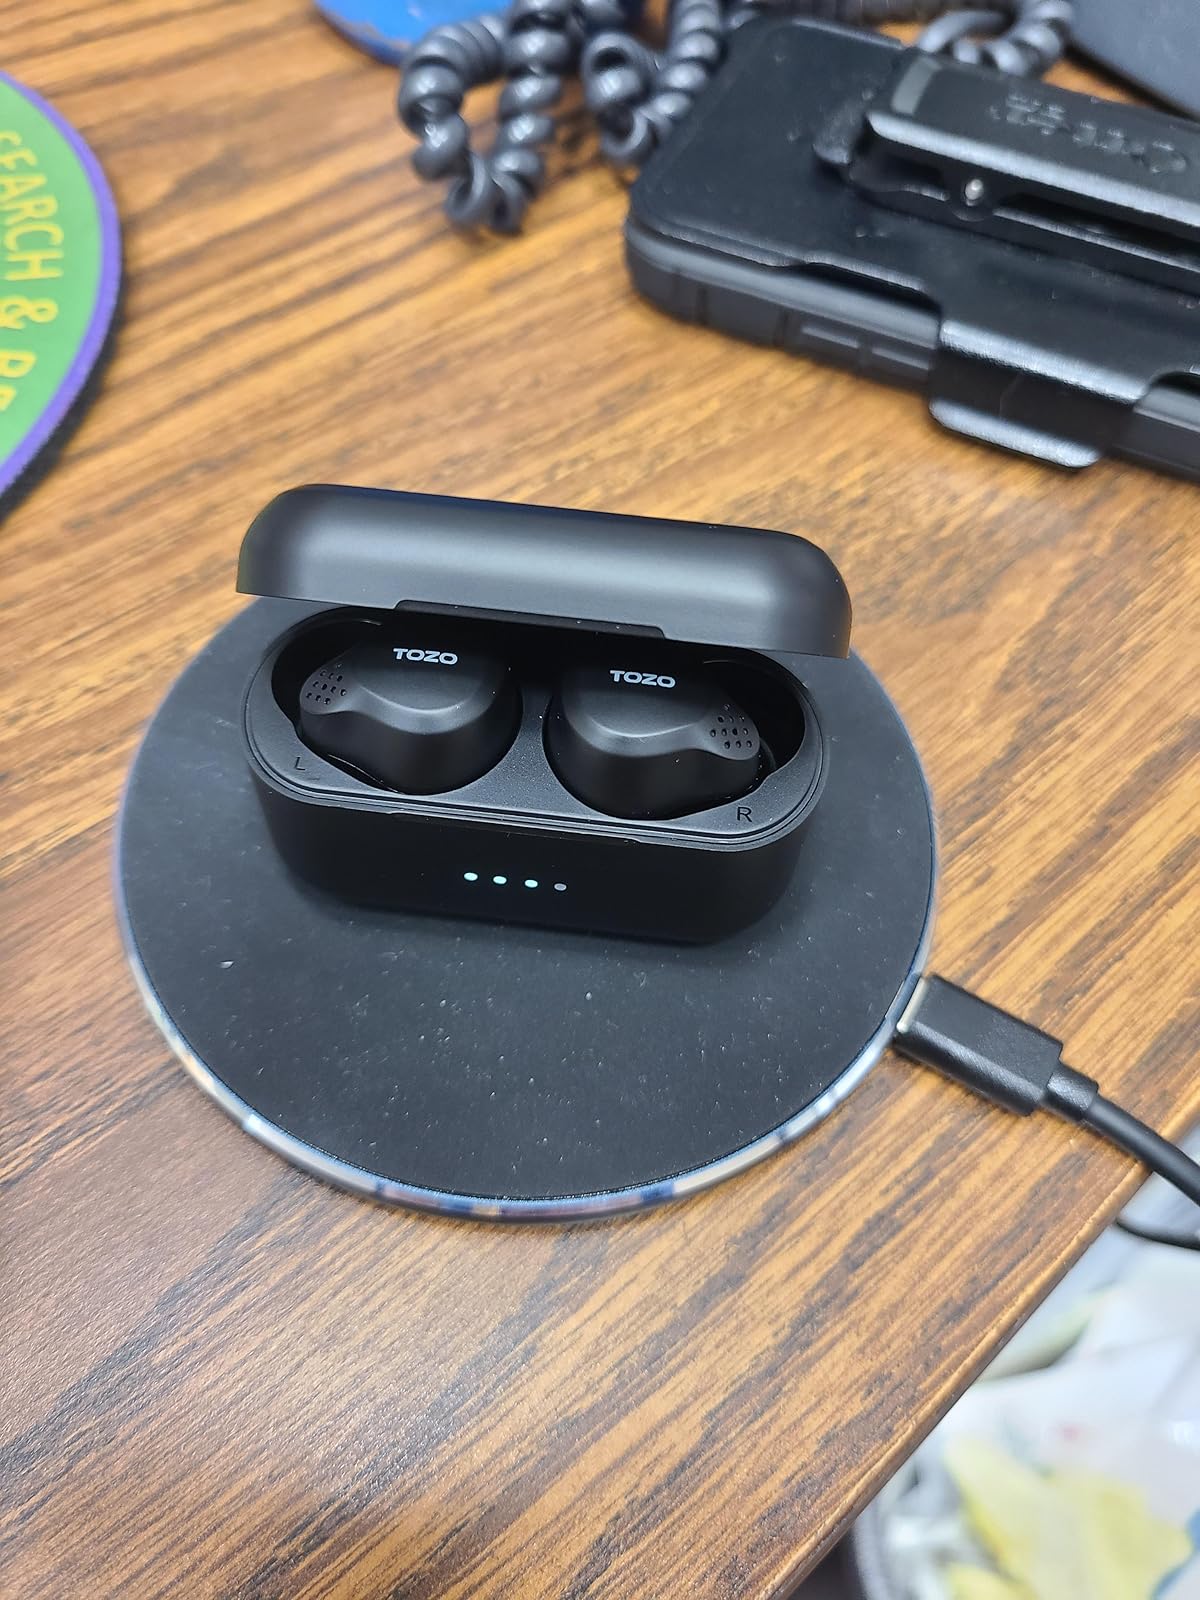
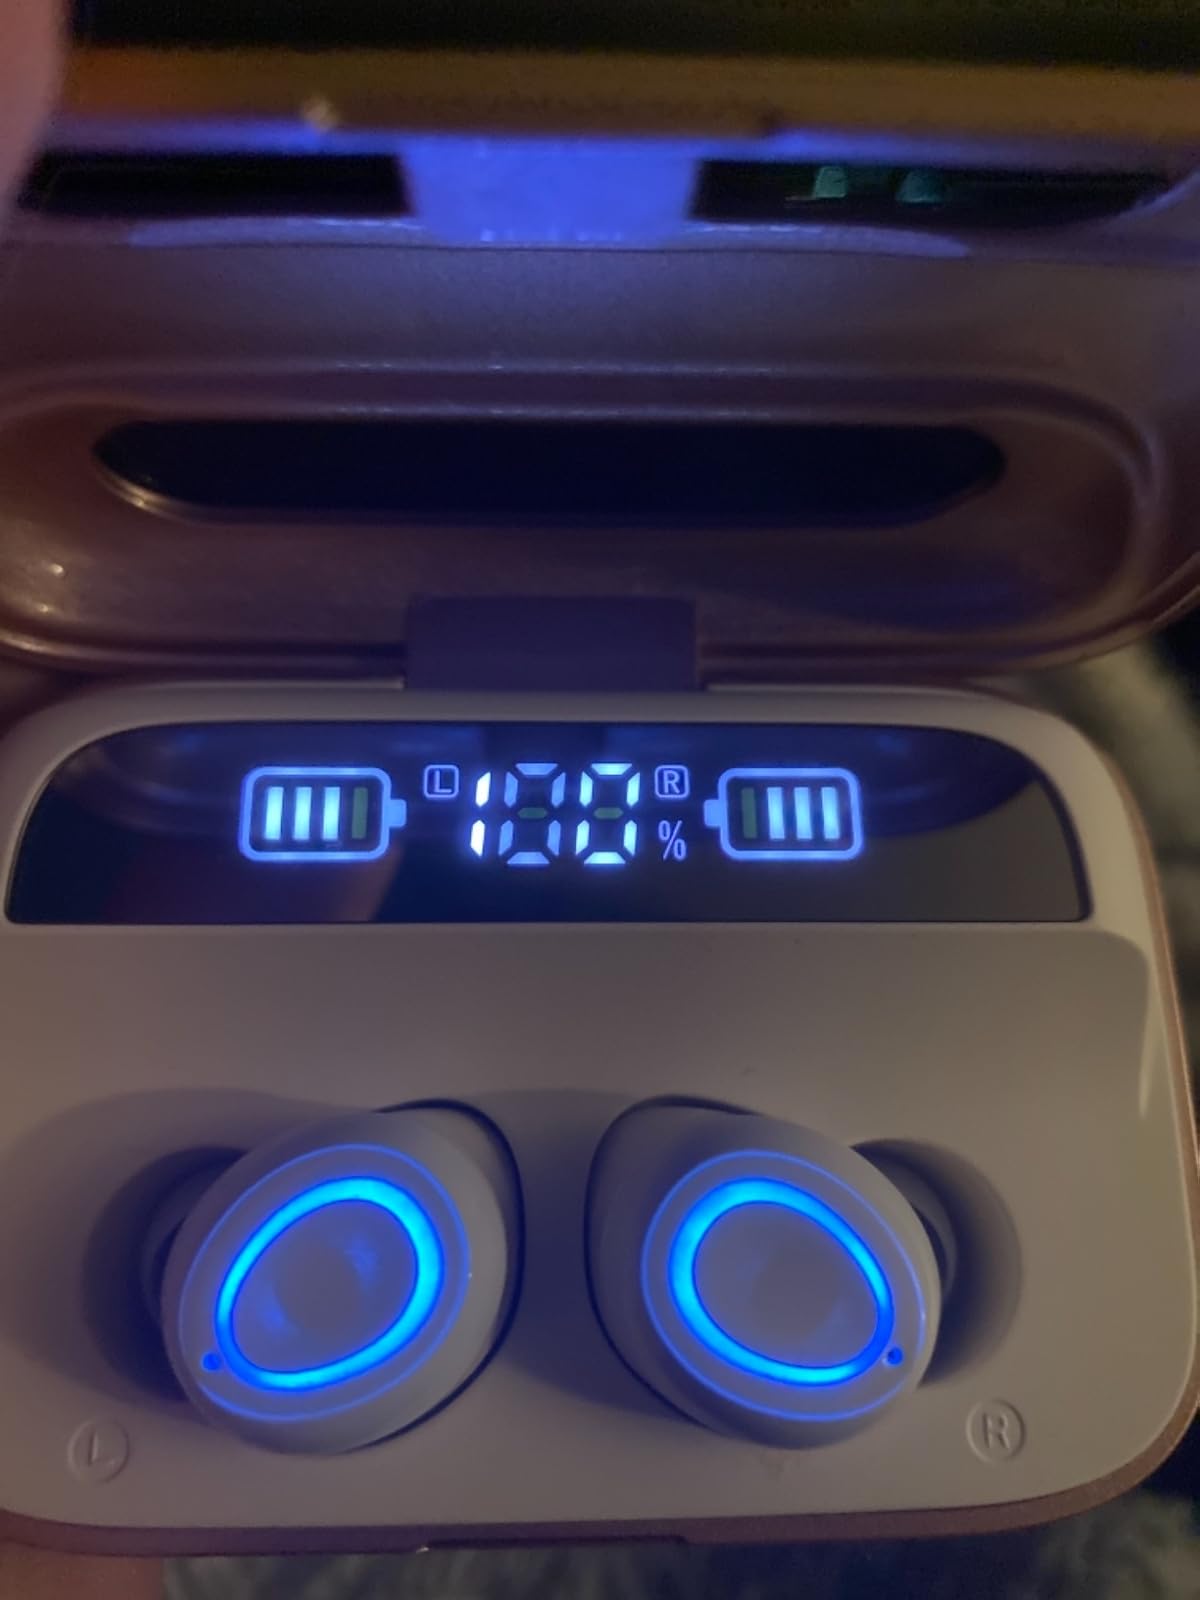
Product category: earbuds
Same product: no